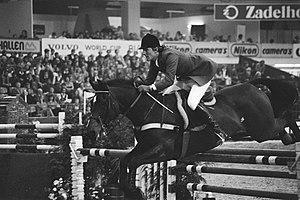
Eric Wauters est un cavalier international belge, médaillé aux Jeux olympiques de Montréal, champion de Belgique en 1984.